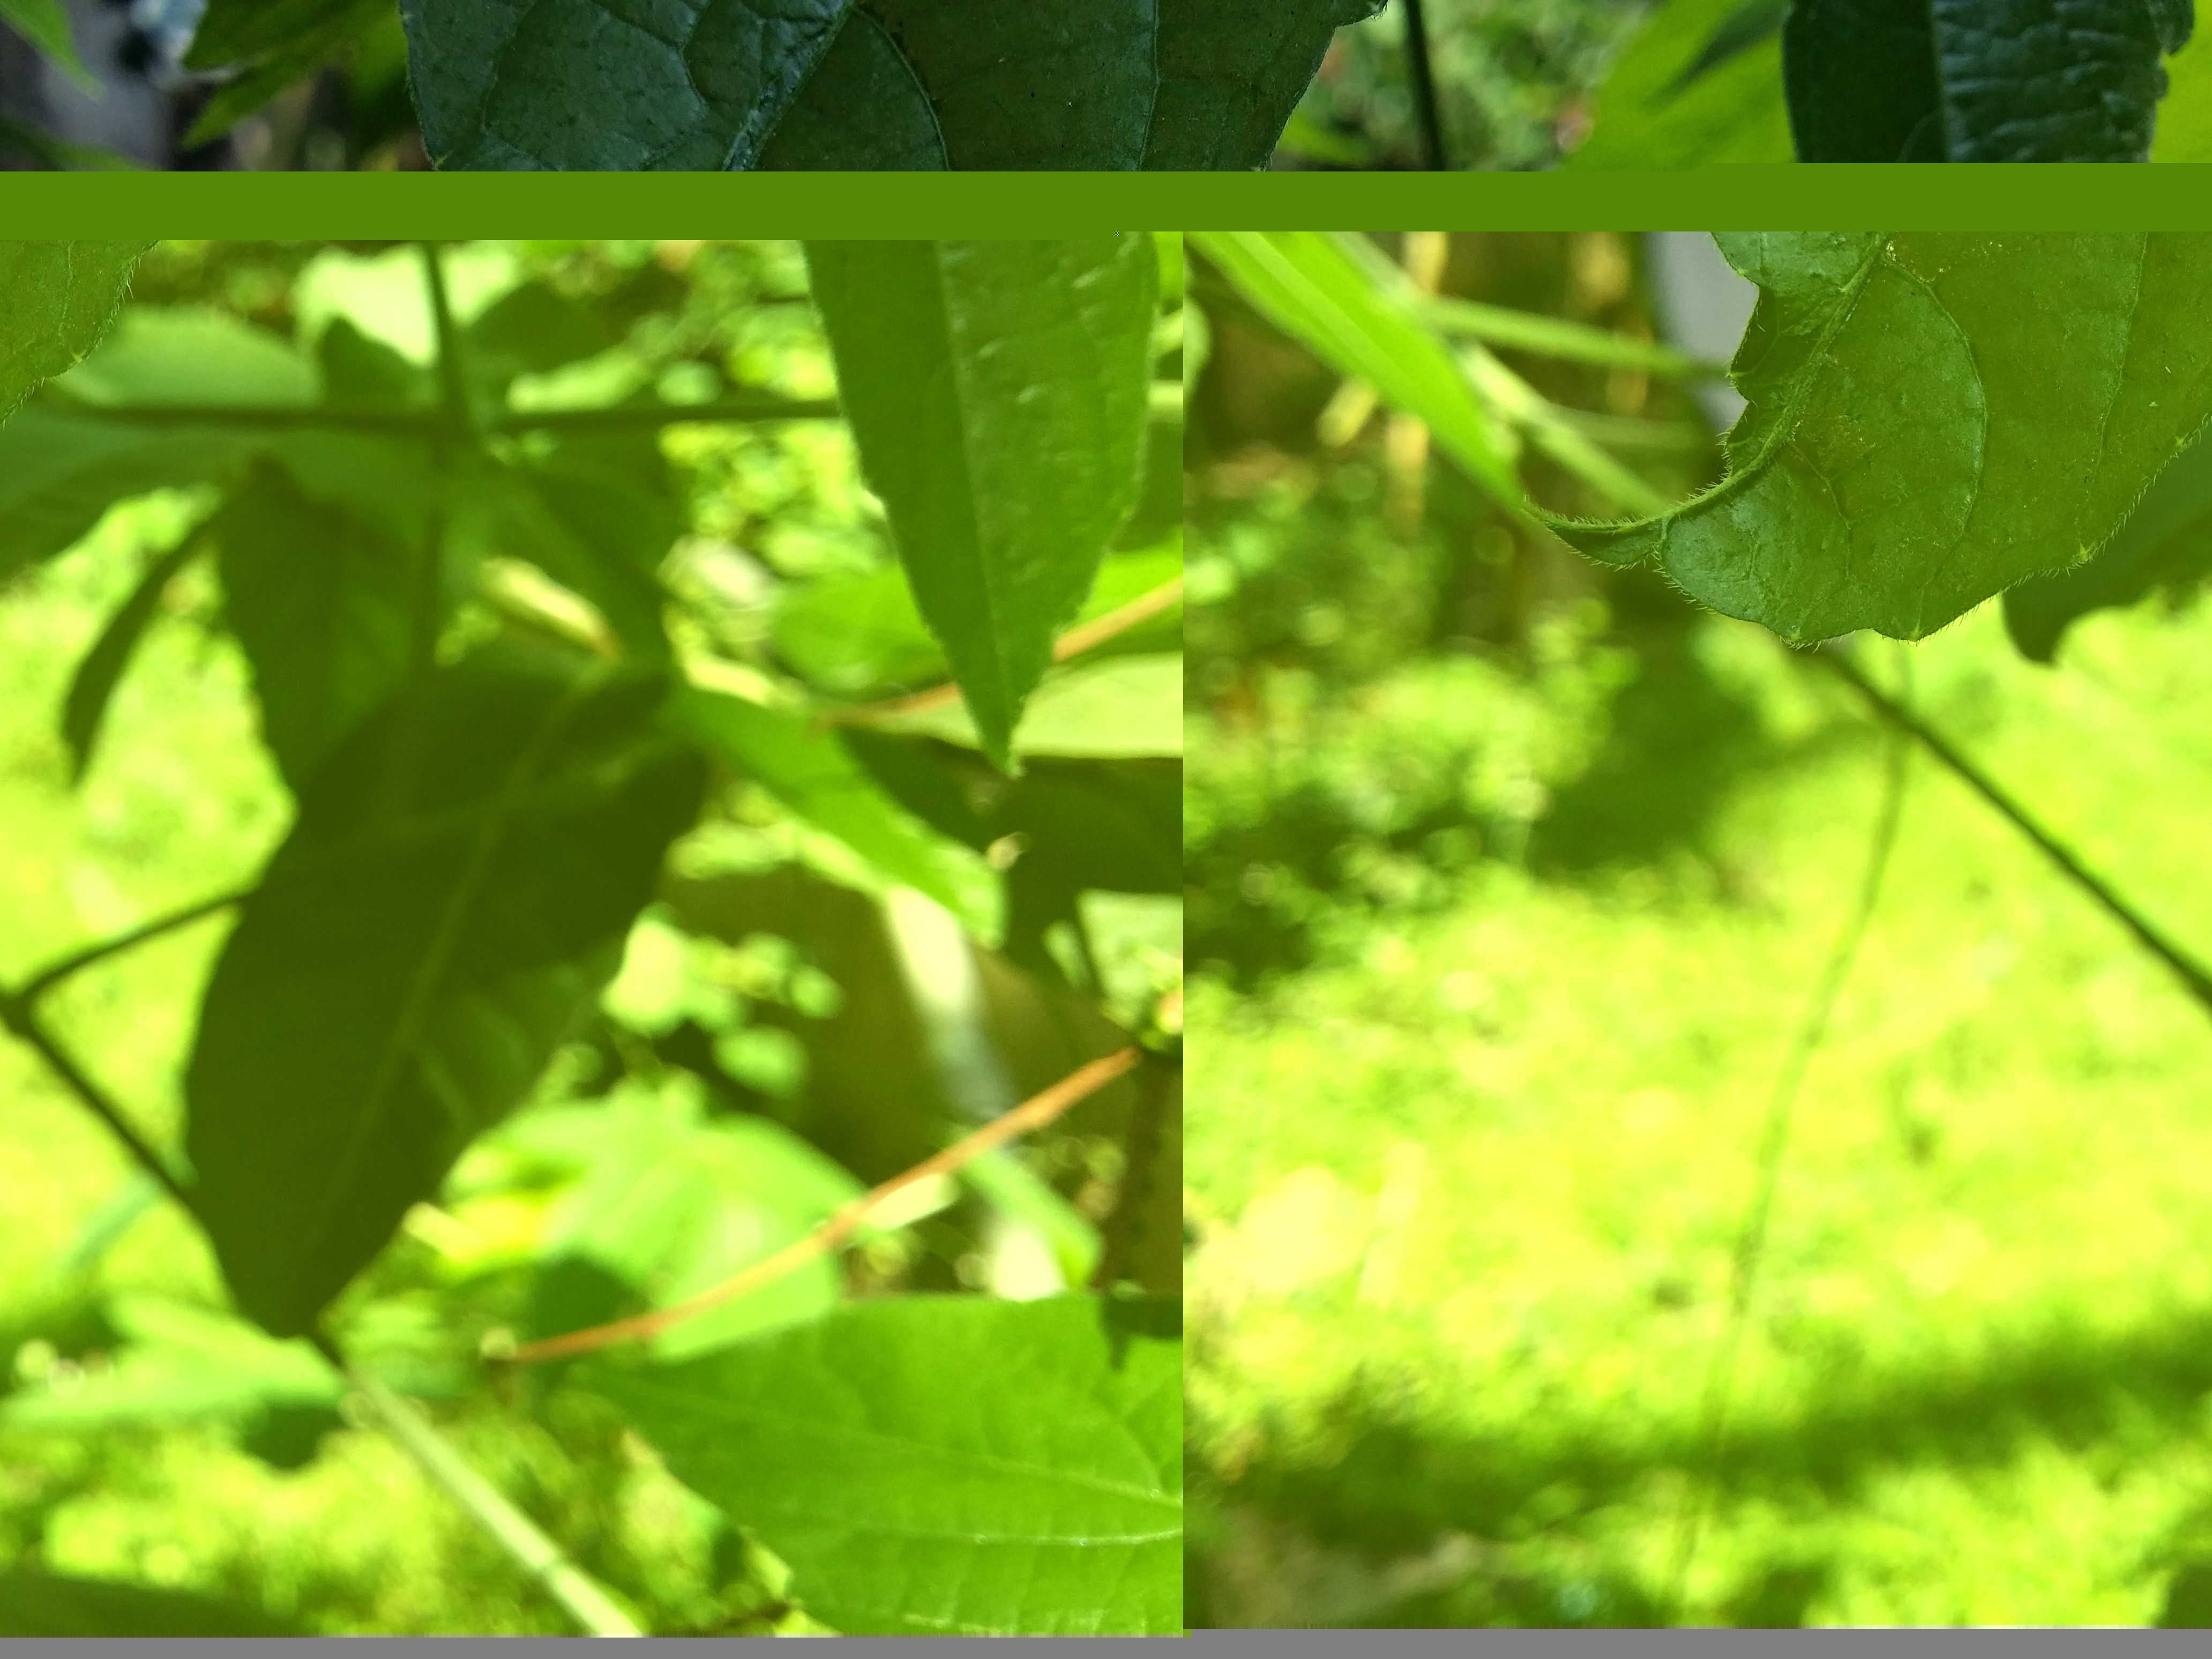
sunny day, leaves, macro, leaf, plant, vegetation, flora, tree, branch, plant stem